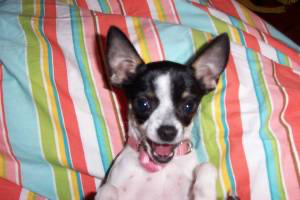
Animal: dog
Breed: chihuahua